Frank Berryman

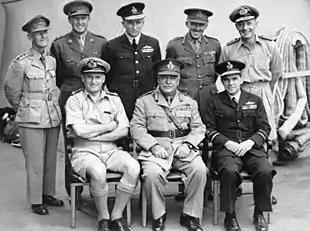
Berryman (back row, second from right) with General Sir Thomas Blamey (front row, centre) and the other Australian delegates to the Japanese surrender aboard USS "Missouri", September 1945

In the first phase of the Battle of Sio, the advance from Finschhafen to Sio, 3,099 Japanese dead were counted and 38 prisoners taken, at a cost of 8 Australians killed and 48 wounded. In the 5th Division's subsequent drive from Sio to link up with the US 32nd Infantry Division at Saidor, 734 Japanese were killed and 1,775 found dead, while 48 prisoners were taken. Australian casualties were 4 killed and 6 wounded. MacArthur considered Berryman's performance "quite brilliant". For his part in the campaign, Berryman was made a Companion of the Order of the Bath (CB) on 8 March 1945.